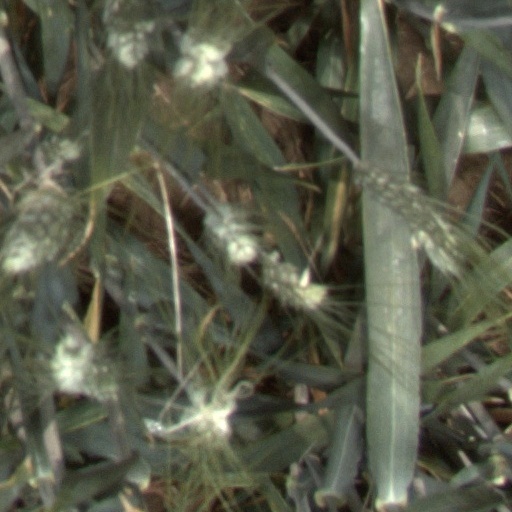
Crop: wheat